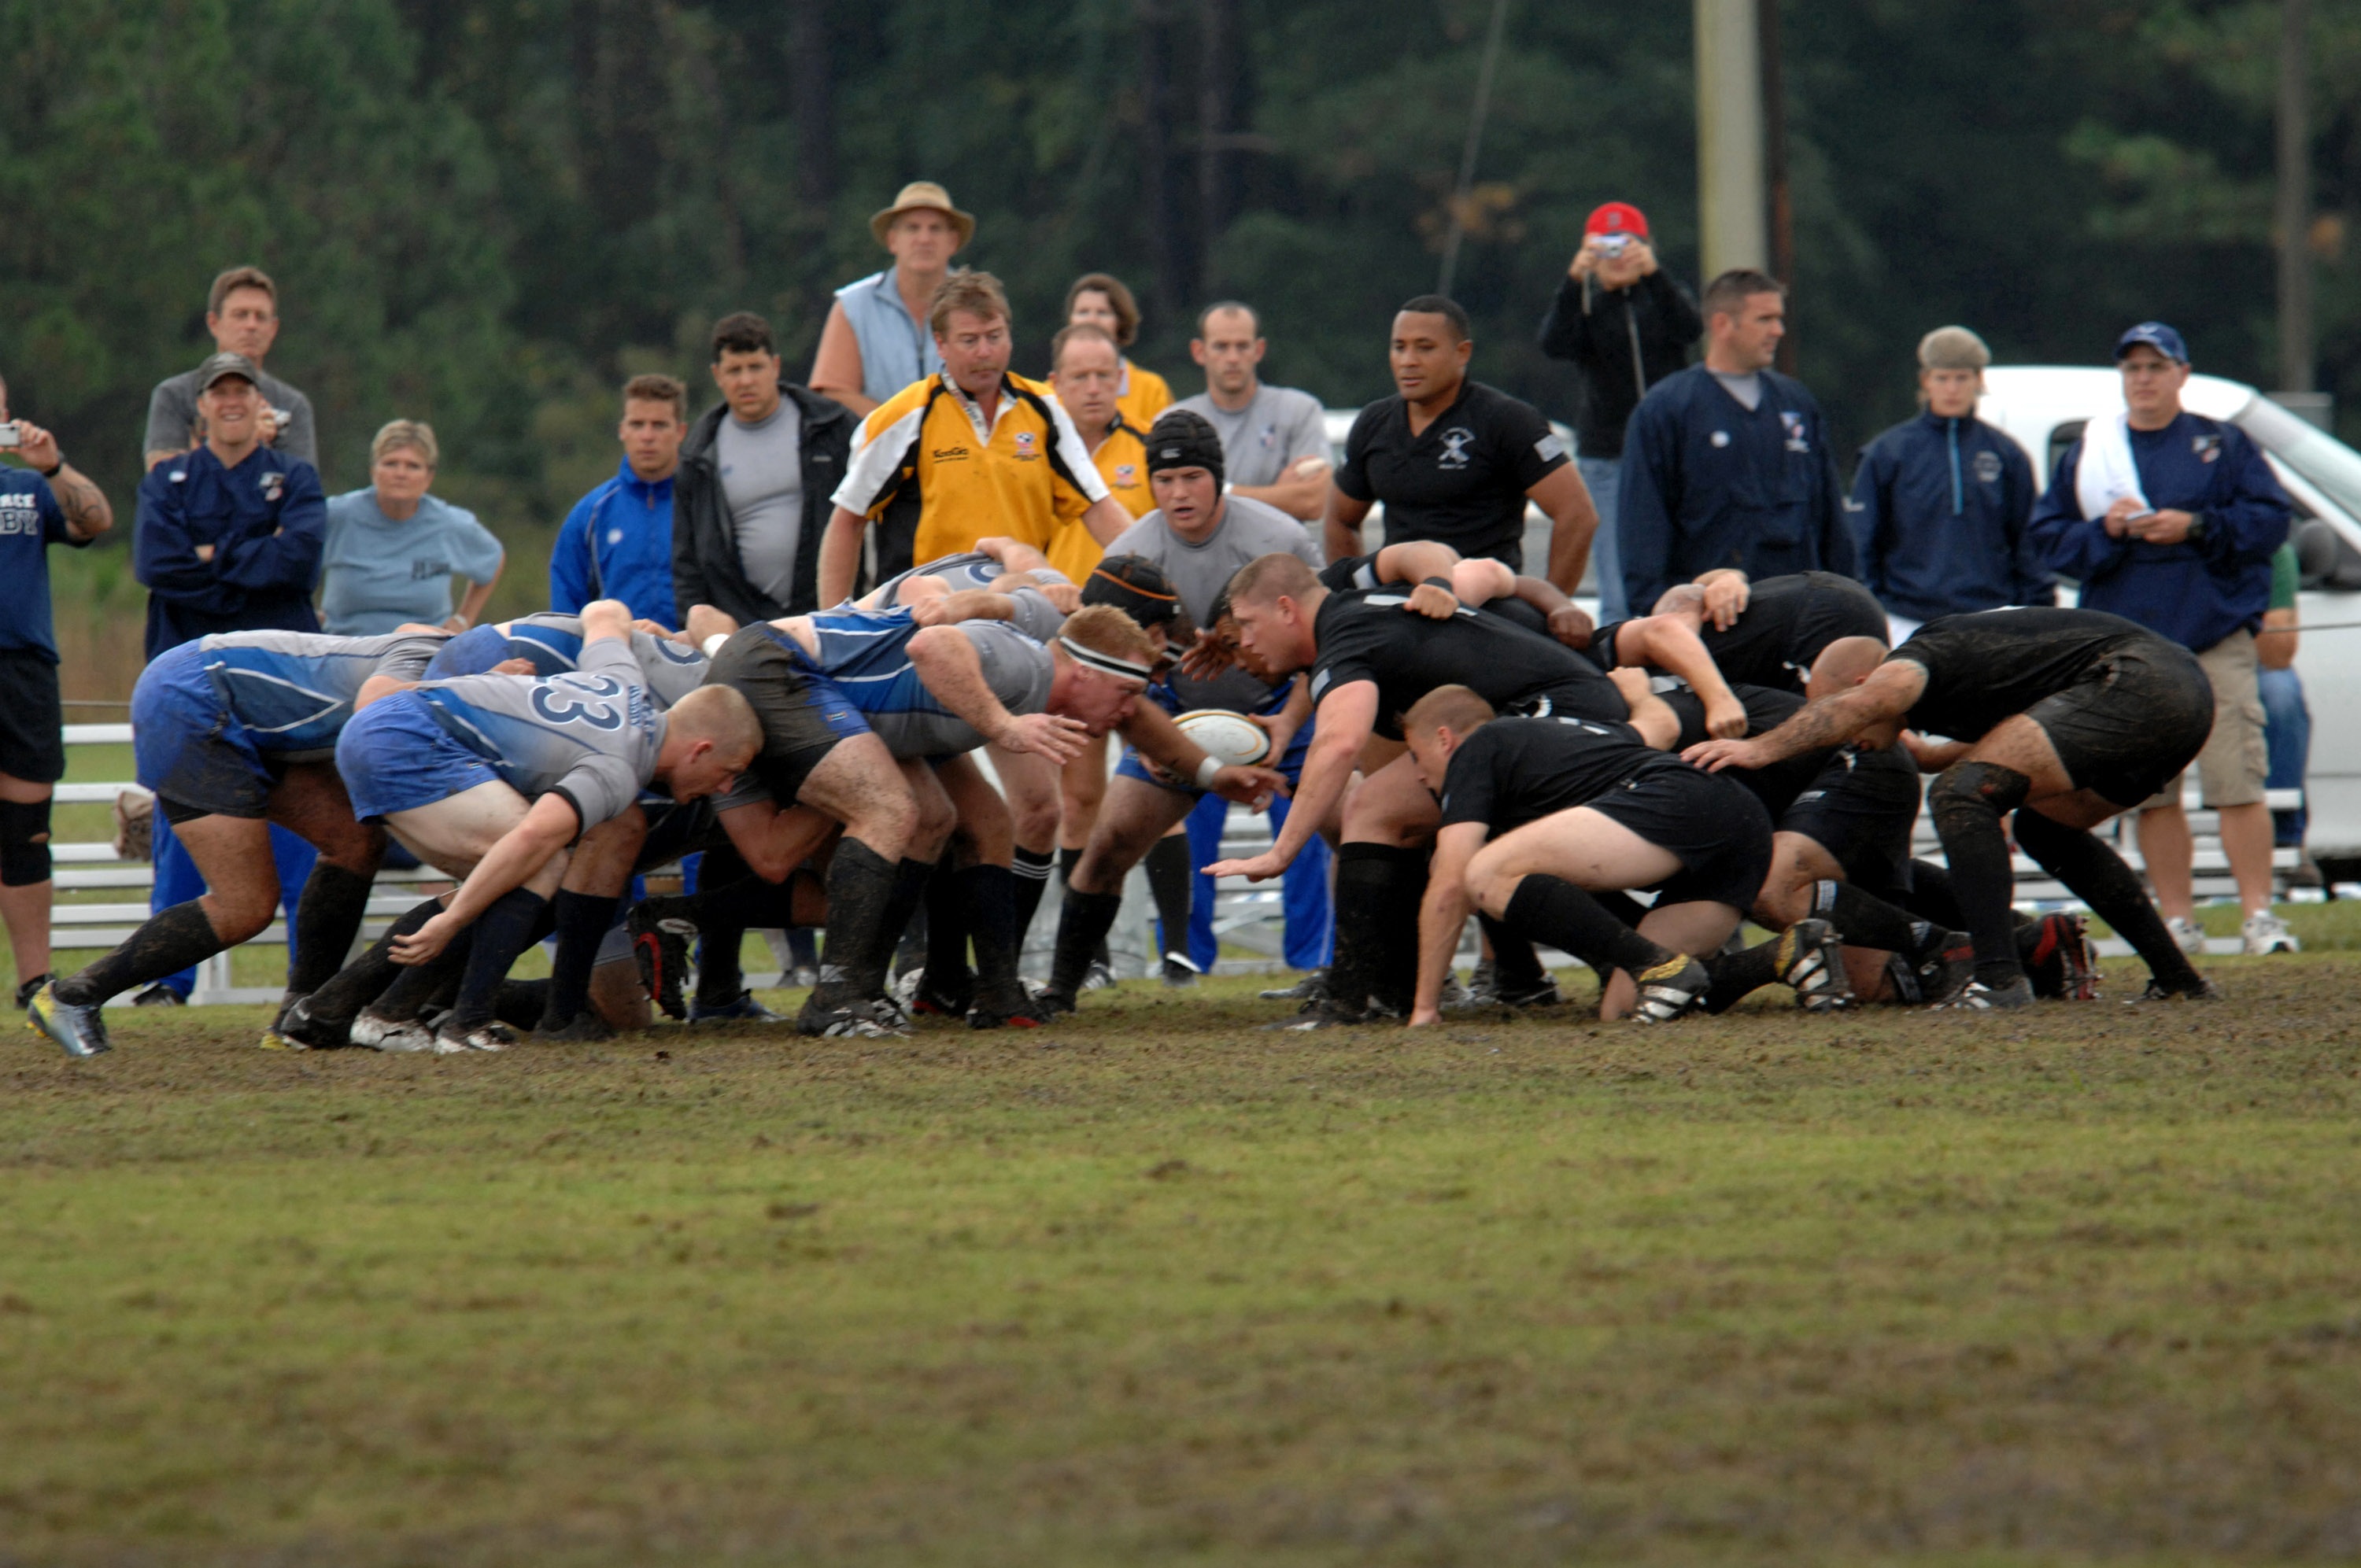
sport, field, game, play, run, equipment, soccer, football, goal, rugby, outdoors, team, sports, match, college, athletes, tournament, touchdown, tackle, teams, team sport, scrum, rugby football, rugby union, rugby league